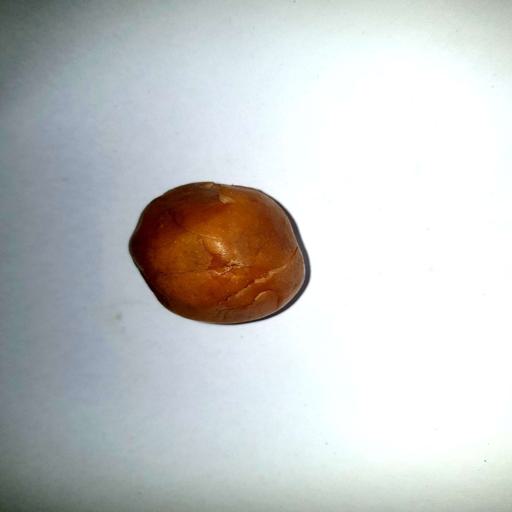
Label: bruised